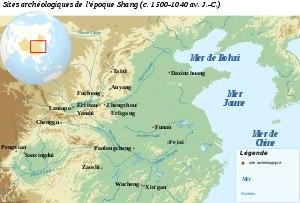
La dynastie Shang, également appelée la dynastie Yin, est selon l'historiographie chinoise la deuxième dynastie royale à avoir dominé la Chine, des environs de 1570 à 1045 av. J.-C. Elle succède à la dynastie Xia et, sur le plan archéologique, à la culture d'Erlitou entre 1800 et 1600 av. J.-C. et à la culture d'Erligang entre 1580 et 1400/1300 av. J.-C. La dynastie Shang précède celle des Zhou qui la supplante au milieu du XIᵉ siècle av. J.-C.
La guerre entre la dynastie Zhou et l'État de Chu est un conflit militaire entre la dynastie Zhou, alors dirigée par le roi Zhao, et l'État de Chu, qui dure de 961 à 957 av. J.-C. Le roi Zhao dirige personnellement au moins deux grandes campagnes contre le Chu et d'autres États et tribus de la région du centre du bassin du Yangzi Jiang, conquérant initialement les terres situées au nord du fleuve et de la vallée de la rivière Han. Finalement, les Zhou subissent une défaite écrasante, la moitié de leurs forces armées ainsi que le roi Zhao sont tués, et perdent par la suite le contrôle de la quasi-totalité du territoire conquis. Cette guerre met fin à l’ère d'expansion de la dynastie des Zhou occidentaux, qui sont forcés d'adopter une posture défensive contre des agresseurs étrangers. Dans le même temps, le Chu consolide son indépendance de facto et continue de gagner en puissance, au point de devenir l’un des États les plus puissants de Chine.